Survivor Series (2009)

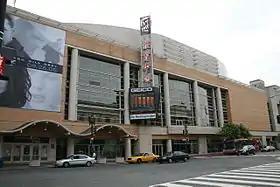
The event was held at the Verizon Center in Washington, D.C.

Survivor Series is an annual professional wrestling pay-per-view (PPV) produced every November by World Wrestling Entertainment (WWE) since 1987, generally held the week of Thanksgiving. In what has become the second longest running pay-per-view event in history (behind WWE's WrestleMania), it is one of the promotion's original four pay-per-views, along with WrestleMania, Royal Rumble, and SummerSlam, referred to as the "Big Four". The event is traditionally characterized by having Survivor Series matches, which are tag team elimination matches that typically pits teams of four or five wrestlers against each other. The 2009 event was the 23rd Survivor Series and featured wrestlers from the Raw, SmackDown, and ECW brands. It was scheduled to be held on November 22, 2009, at the Verizon Center in Washington, D.C.